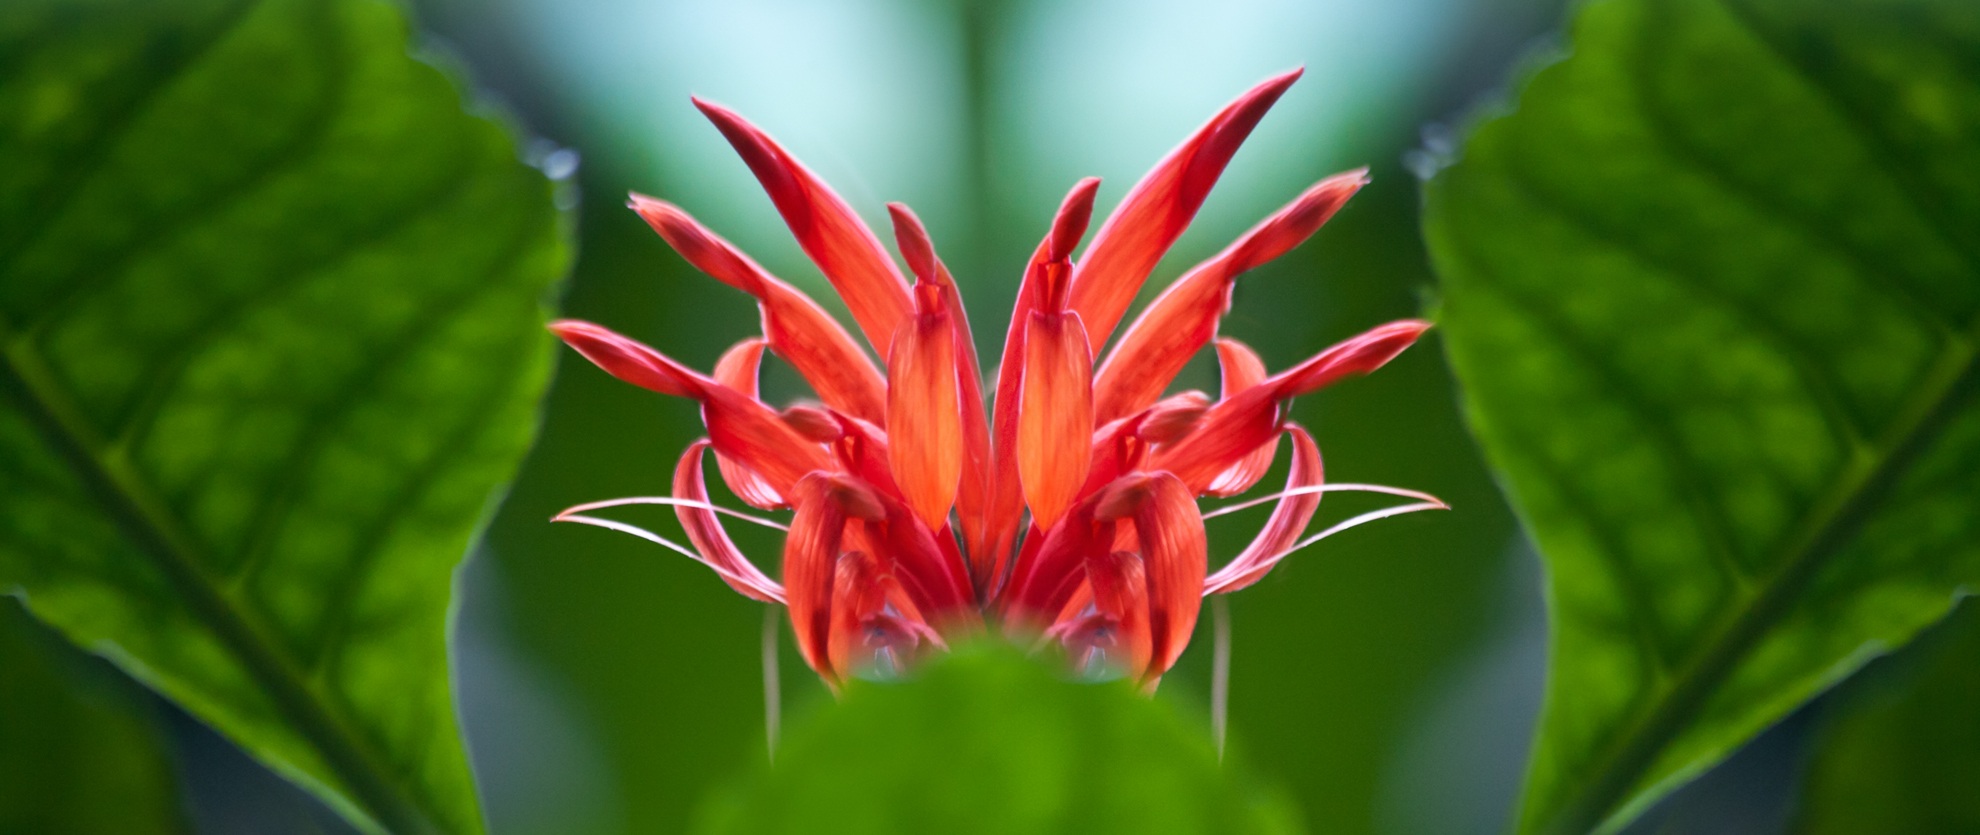
nature, blossom, plant, leaf, flower, petal, bloom, green, red, botany, garden, close, flora, wildflower, close up, hibiscus, heliconia, macro photography, flowering plant, summer flower, huge flower, plant stem, land plant, hibiscus schizopetalus